Effects of Hurricane Ivan in the Lesser Antilles and South America

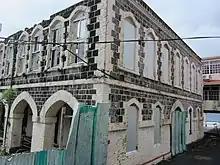
York House in 2012.

York House, home of the Parliament of Grenada was destroyed.